Nissan QG engine

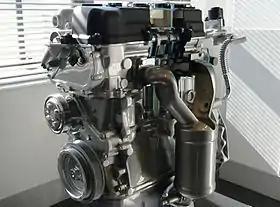
QG18DE engine at the Nissan Engine Museum

The QG engine is a , , and straight-4 piston engine from Nissan. It is a lean-burn aluminum DOHC 4-valve design with variable valve timing and optional "NEO Di" direct injection.